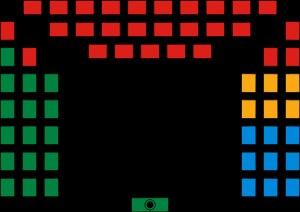
Cet article dresse, par ordre alphabétique, la liste des membres de la Iʳᵉ législature du pays de Galles, ouverte le 7 mai 1999 et dissoute le 30 avril 2003.